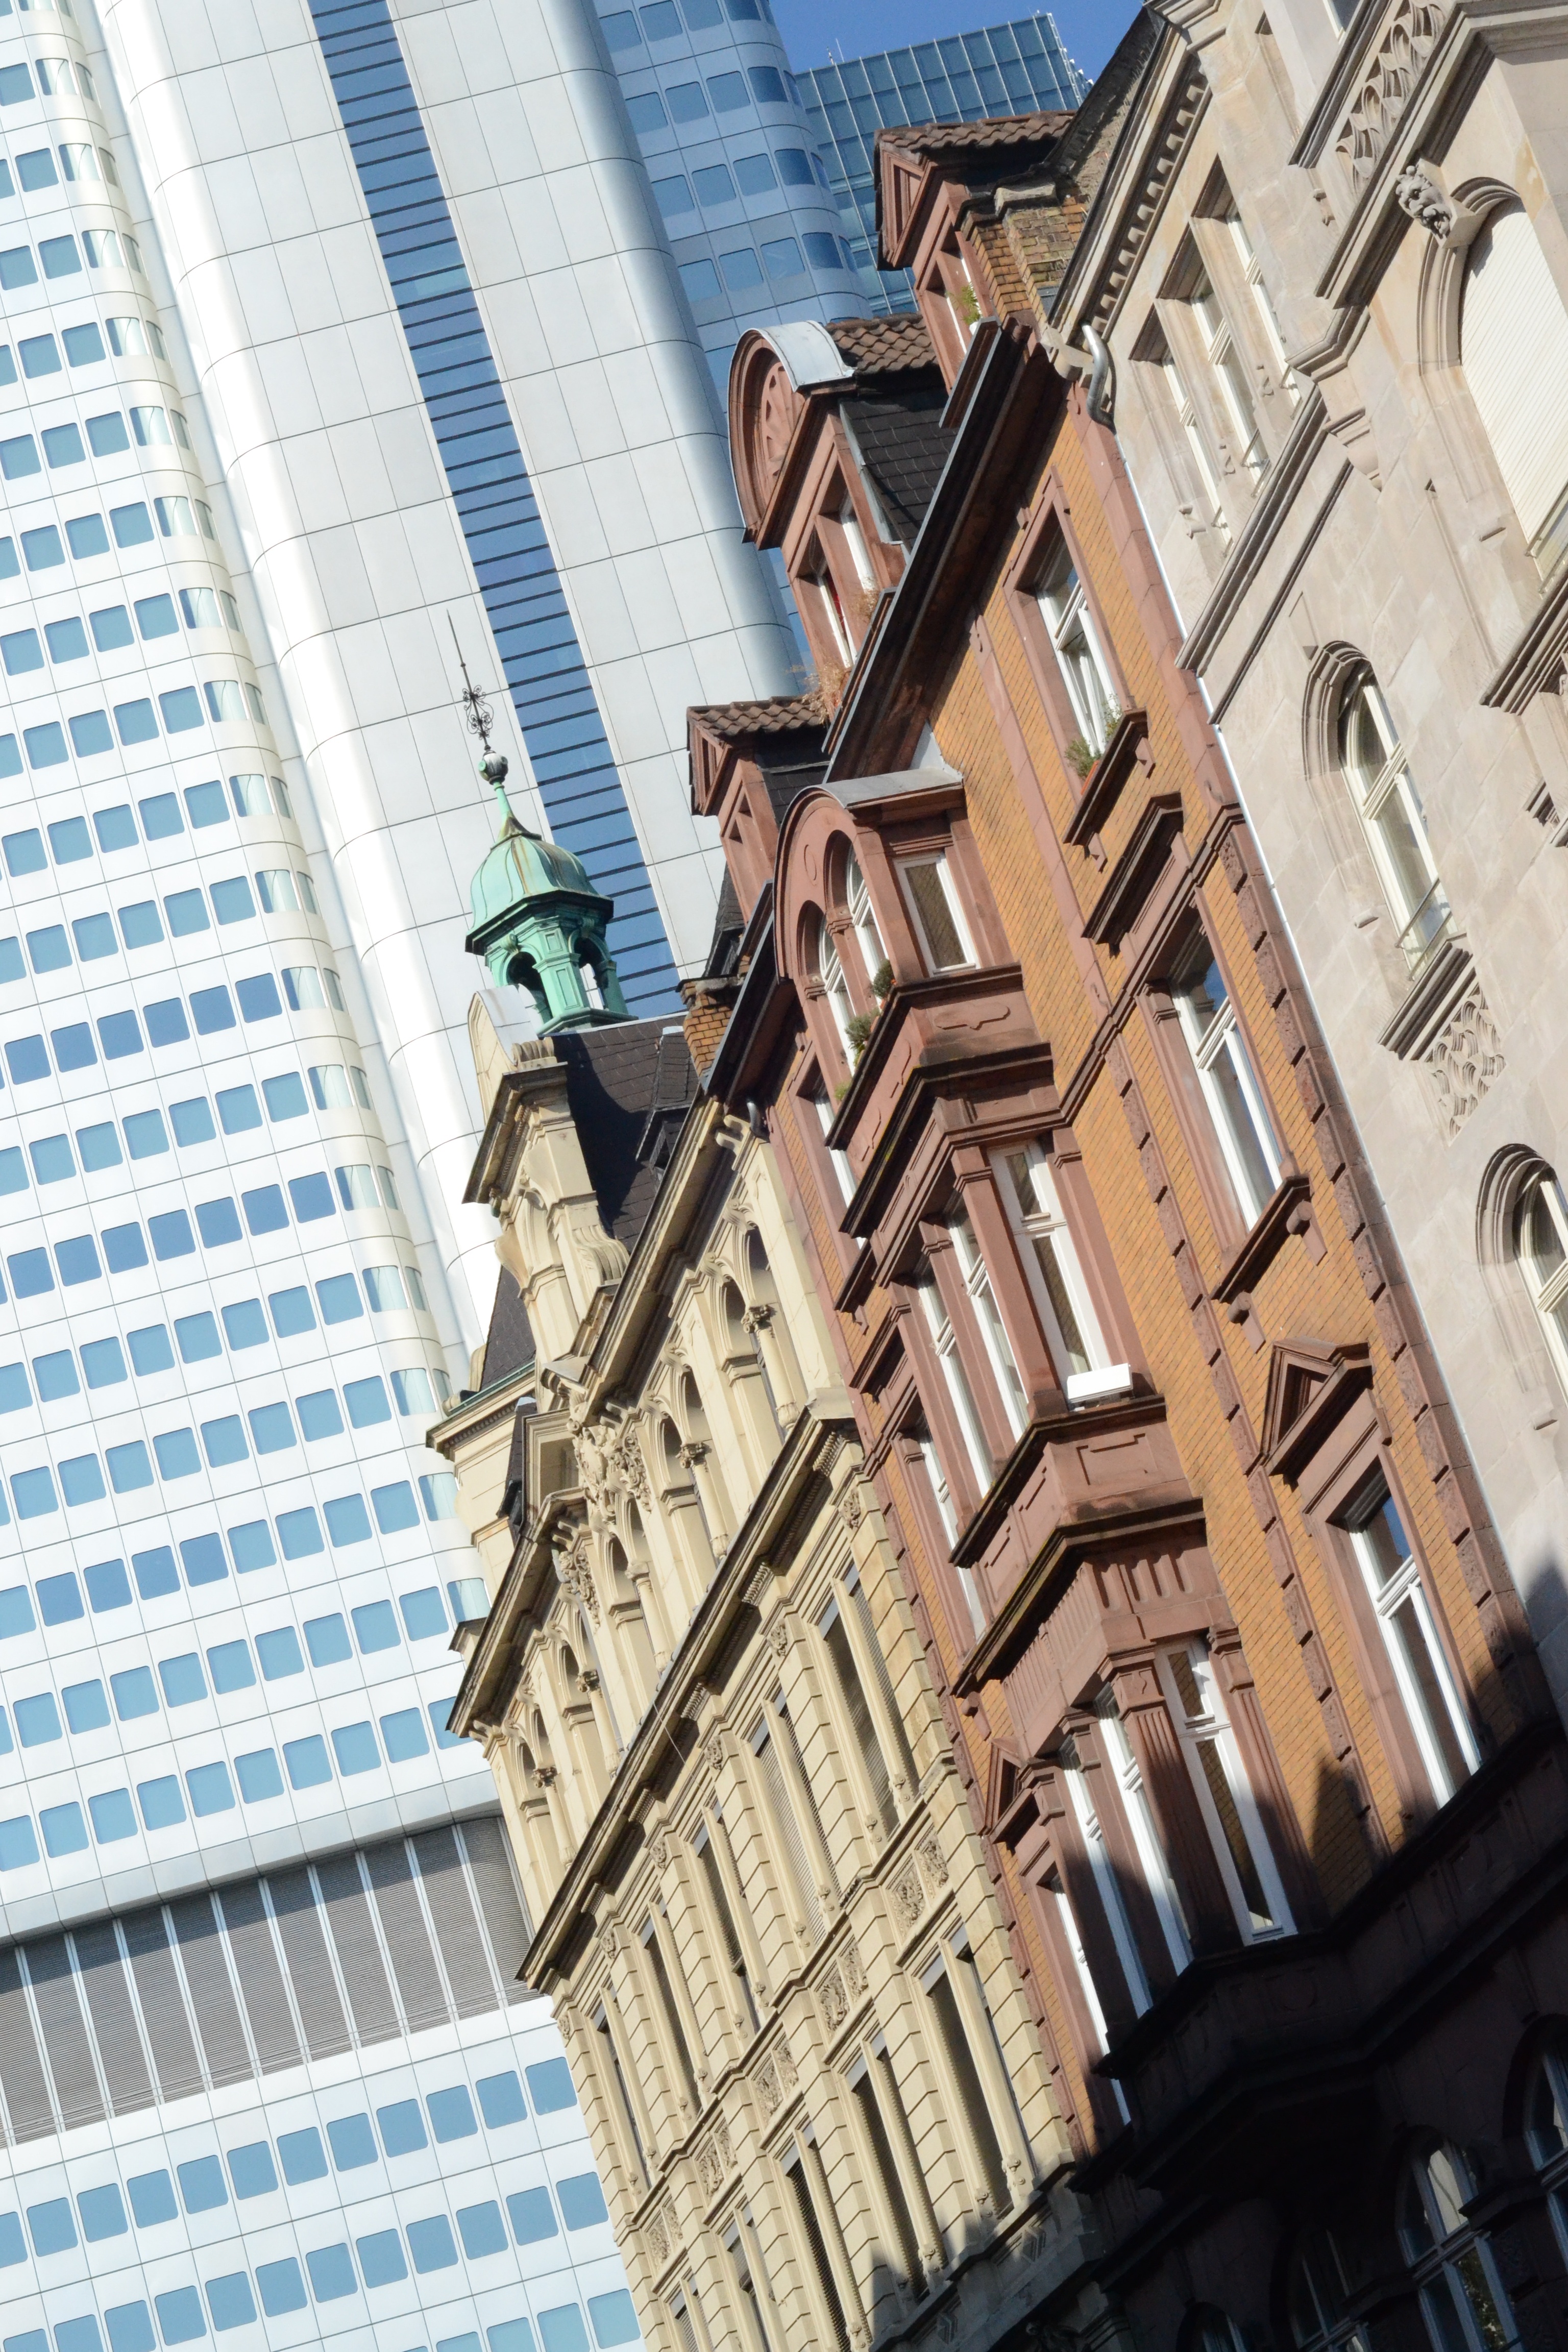
architecture, city, skyscraper, cityscape, downtown, landmark, facade, human settlement